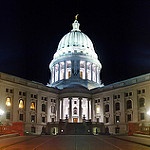
Scene: Outdoor